Fontaines-d'Ozillac

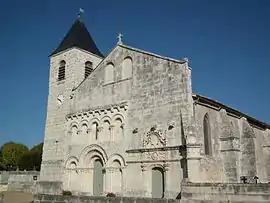
The church in Fontaines-d'Ozillac

Fontaines-d'Ozillac is a commune in the Charente-Maritime department in southwestern France.